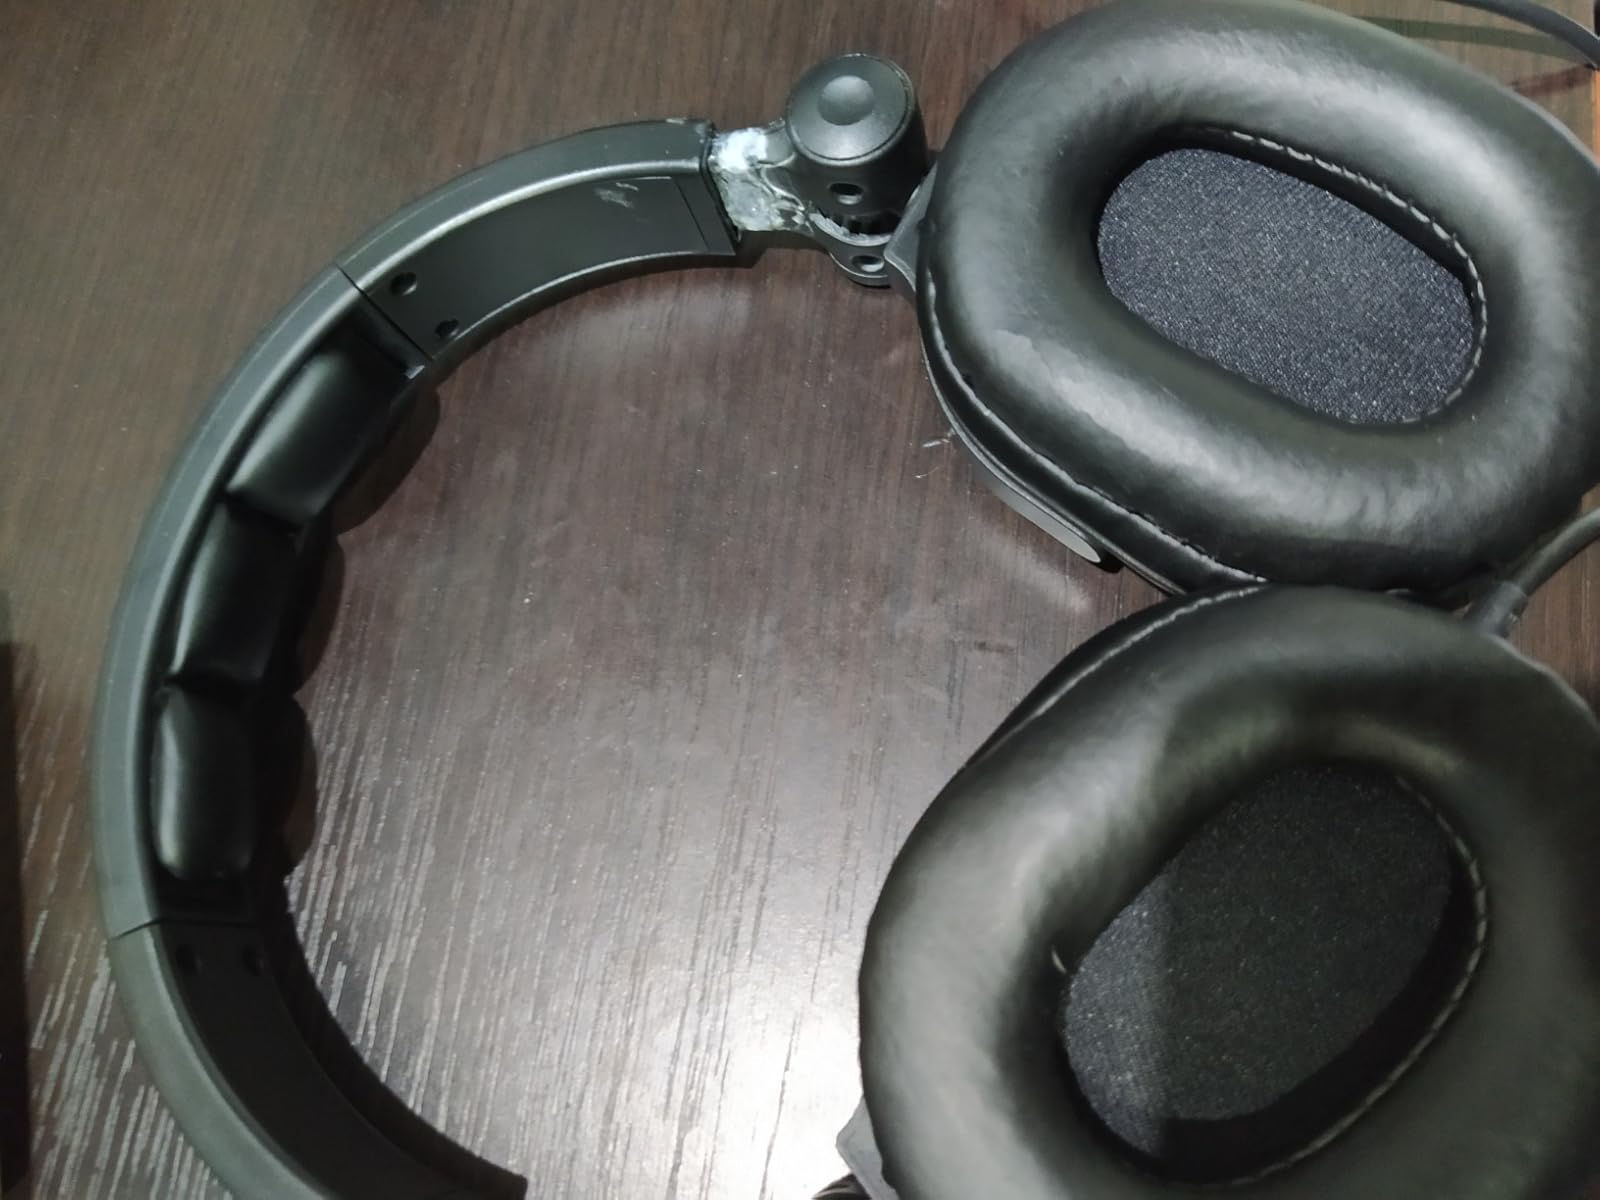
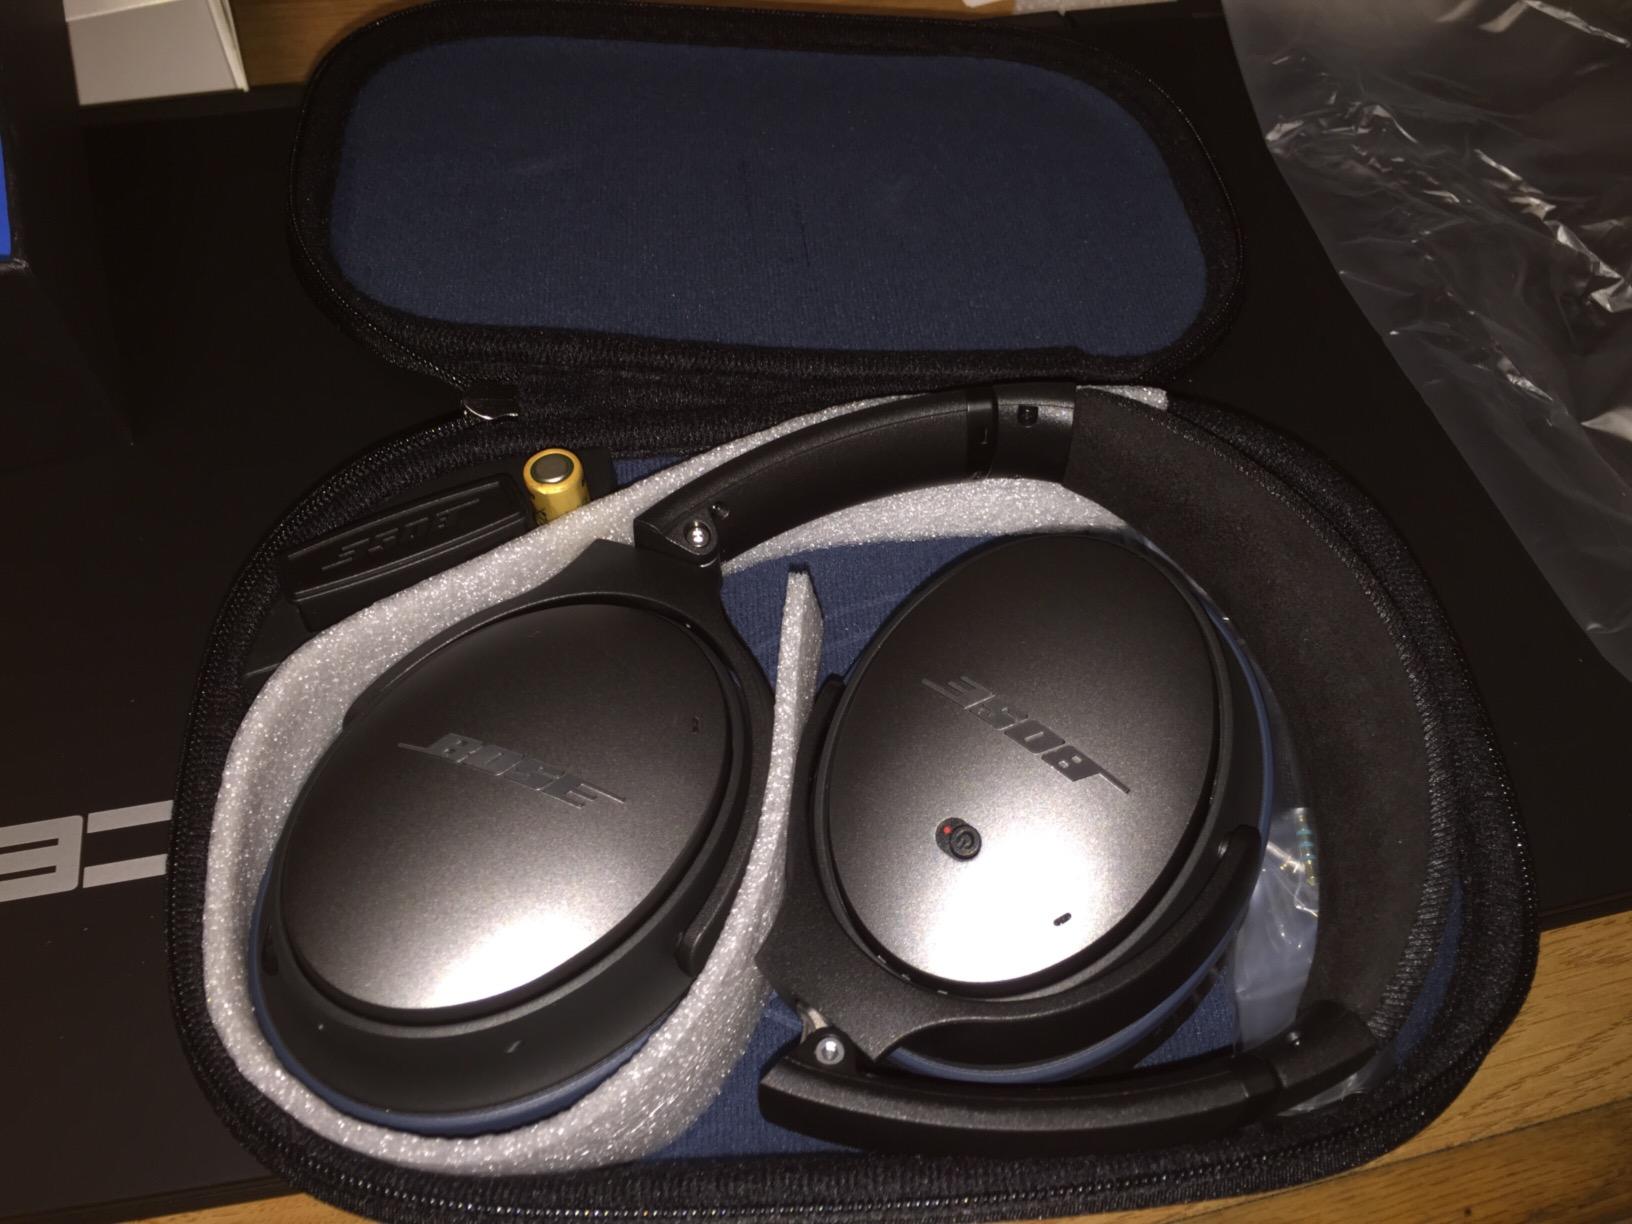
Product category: headphones
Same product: no